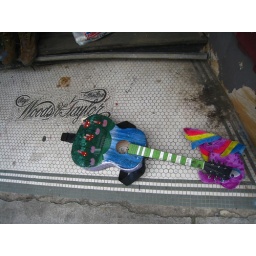
Daniel's painted guitar. The stuffed fish belongs to his dog of three years, whom he found in Georgia.